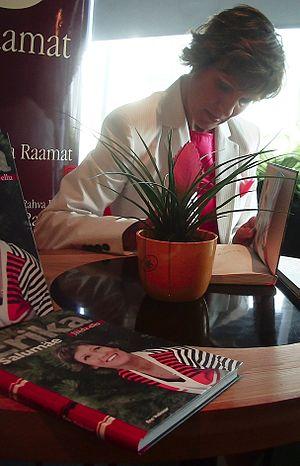
Erika Salumäe, née le 11 juin 1962 à Pärnu, est une coureuse cycliste sur piste estonienne. Spécialiste de la vitesse individuelle, elle a été deux fois championne du monde de cette discipline et a remporté deux médailles d'or aux Jeux olympiques : la première en 1988 à Séoul pour l'Union soviétique, la seconde en 1992 à Barcelone pour l'Estonie. Elle a détenu le record du monde du sprint sur 500 mètres, départ lancé du 6 août 1987 au 29 mai 2011.